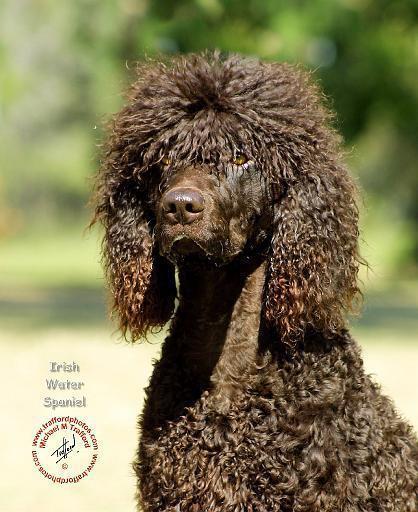
Irish_water_spaniel